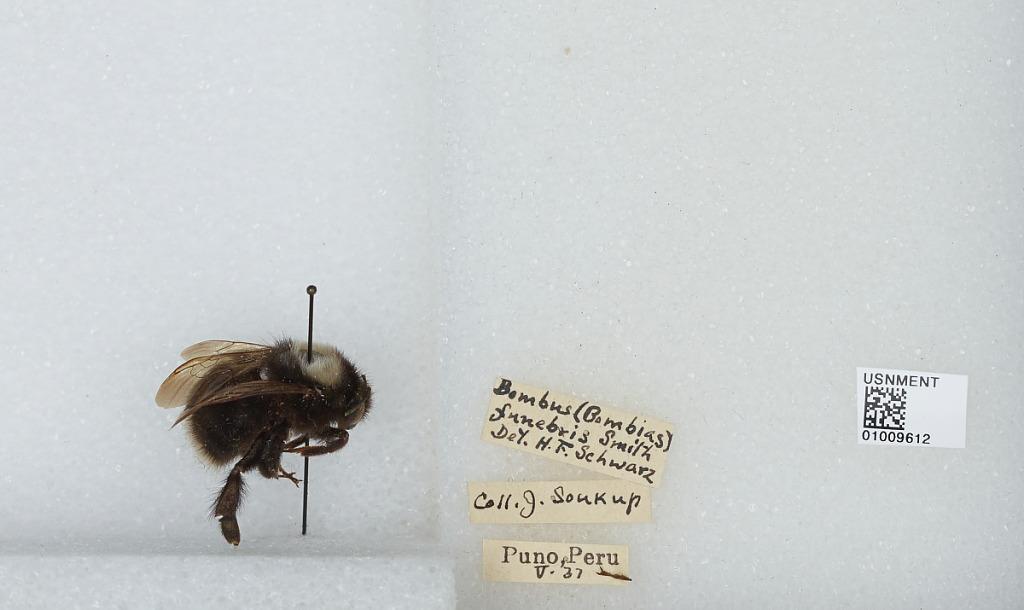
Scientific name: Bombus (Funebribombus) funebris funebris Smith
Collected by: J. Soukup
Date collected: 1937-5-
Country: Peru
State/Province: Puno
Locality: Puno
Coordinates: -15.8433, -70.0236
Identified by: Schwarz, H. F.